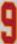
Number: 9